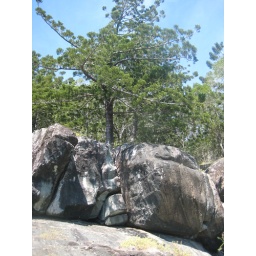
tree on cliff face in Apostle Bay